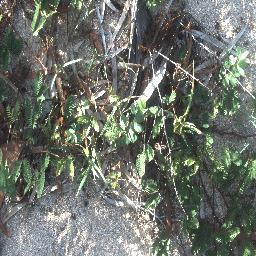
Label: negative